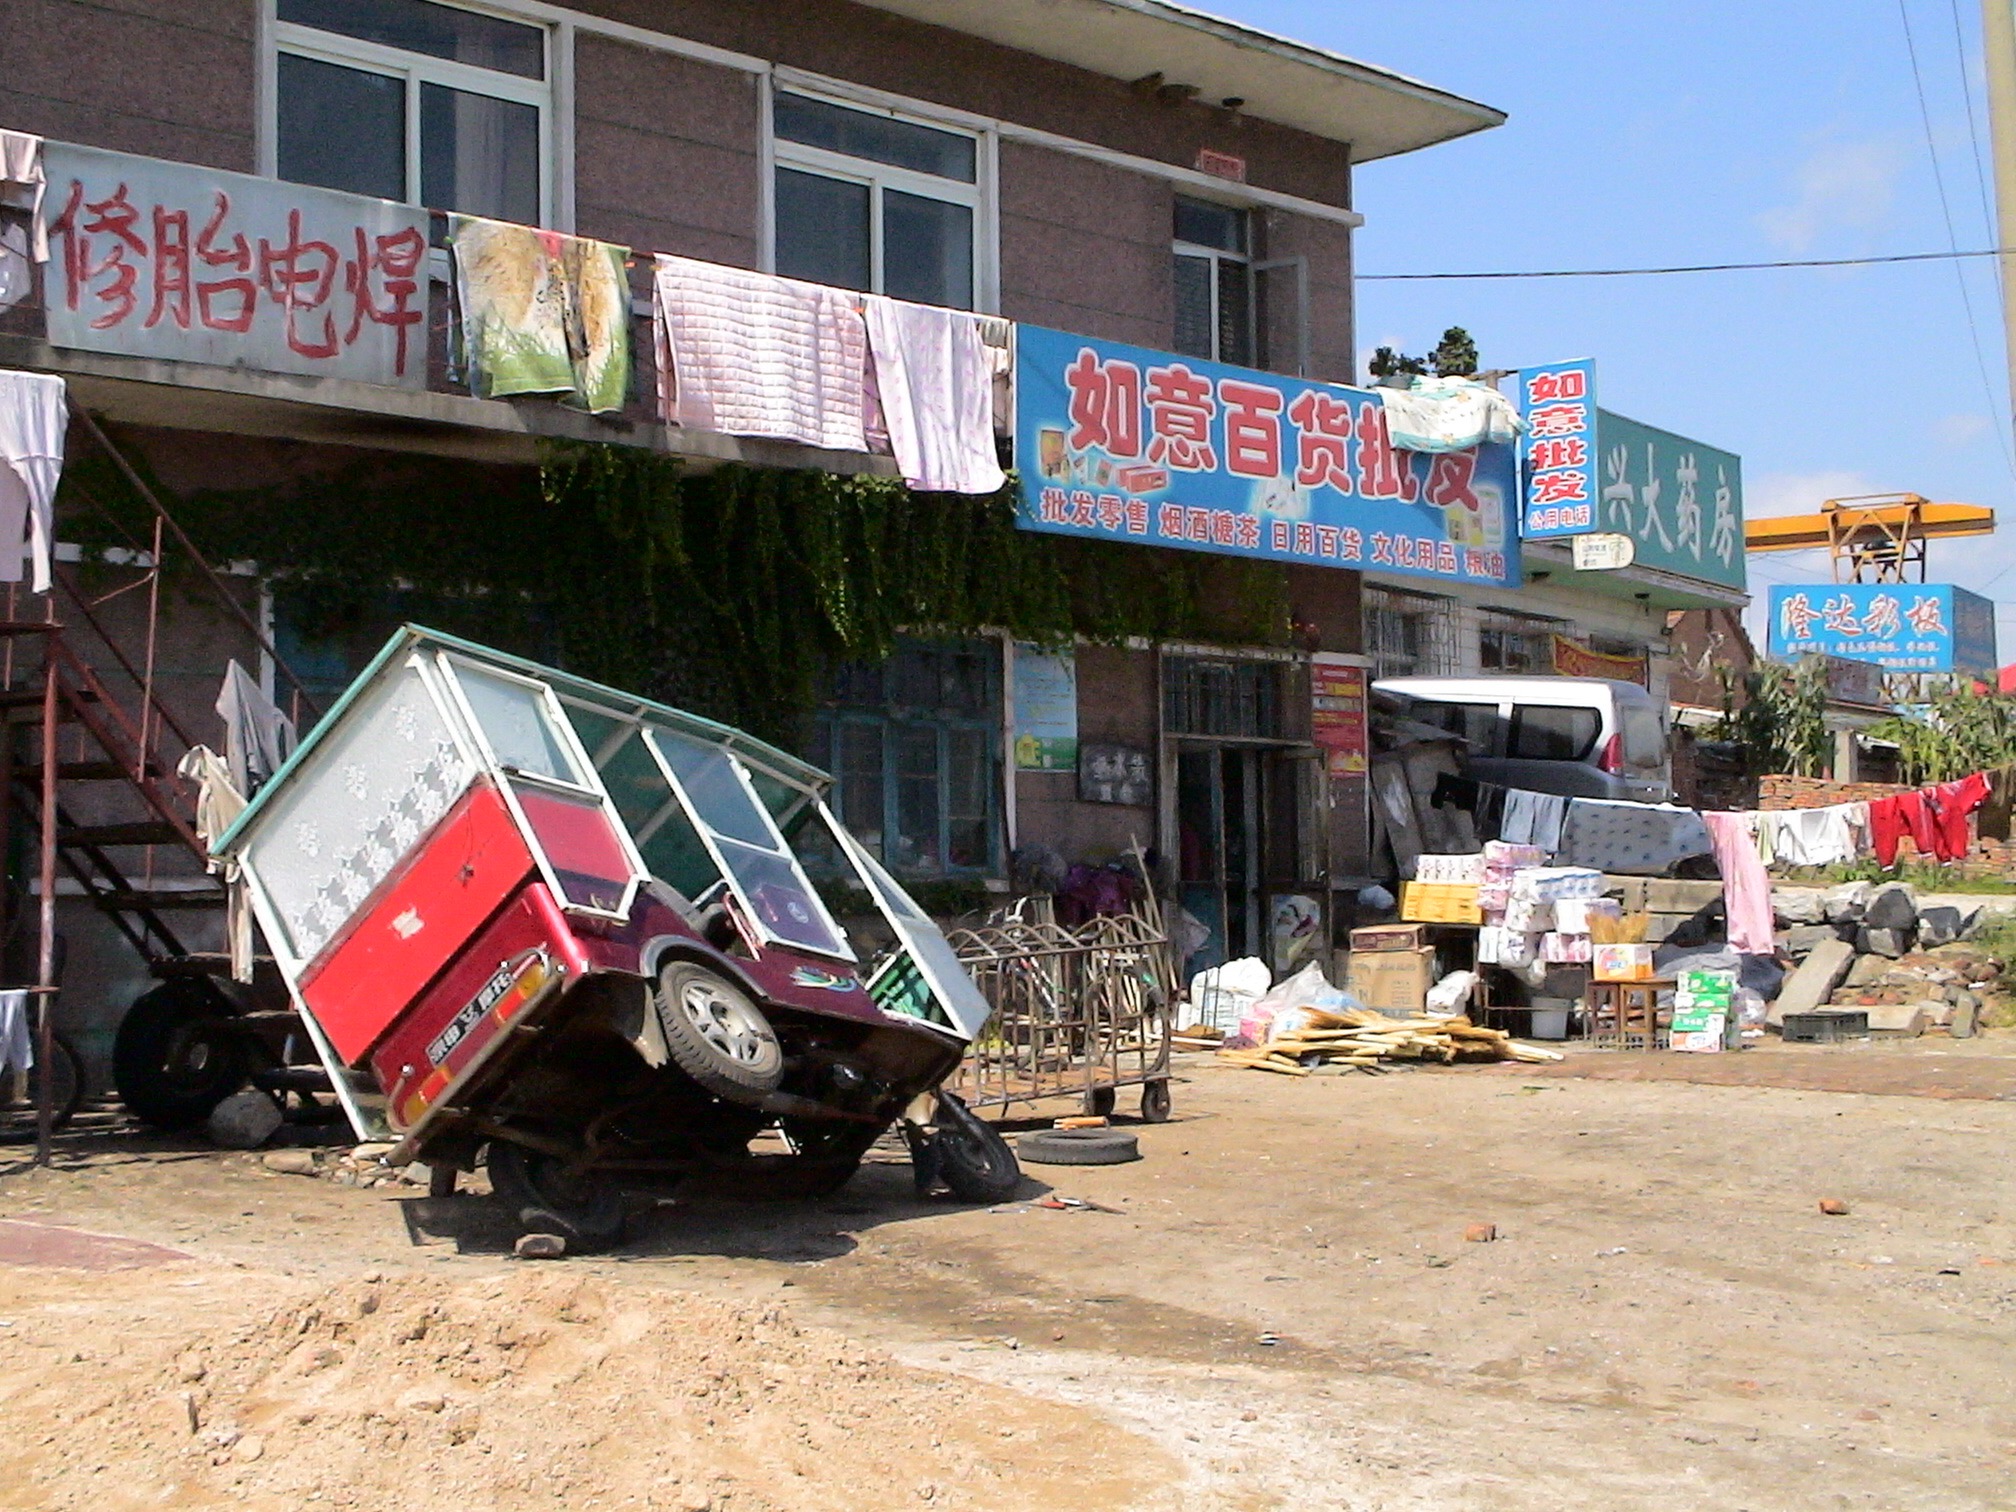
building, old, repair, vehicle, dilapidated, china, vehicles, run down, dandong